Goodyear Duck

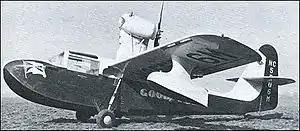
Goodyear GA-2 Duck

The Goodyear GA-2 Duck is a 1940s American three-seat light amphibious aircraft built by the Goodyear Aircraft Corporation. The design team included David Thurston, who later developed several other light seaplanes including the Colonial Skimmer, Lake Buccaneer, Thurston Teal and Seafire. Only 19 aircraft were built, and these were used only for testing and as demonstrators.